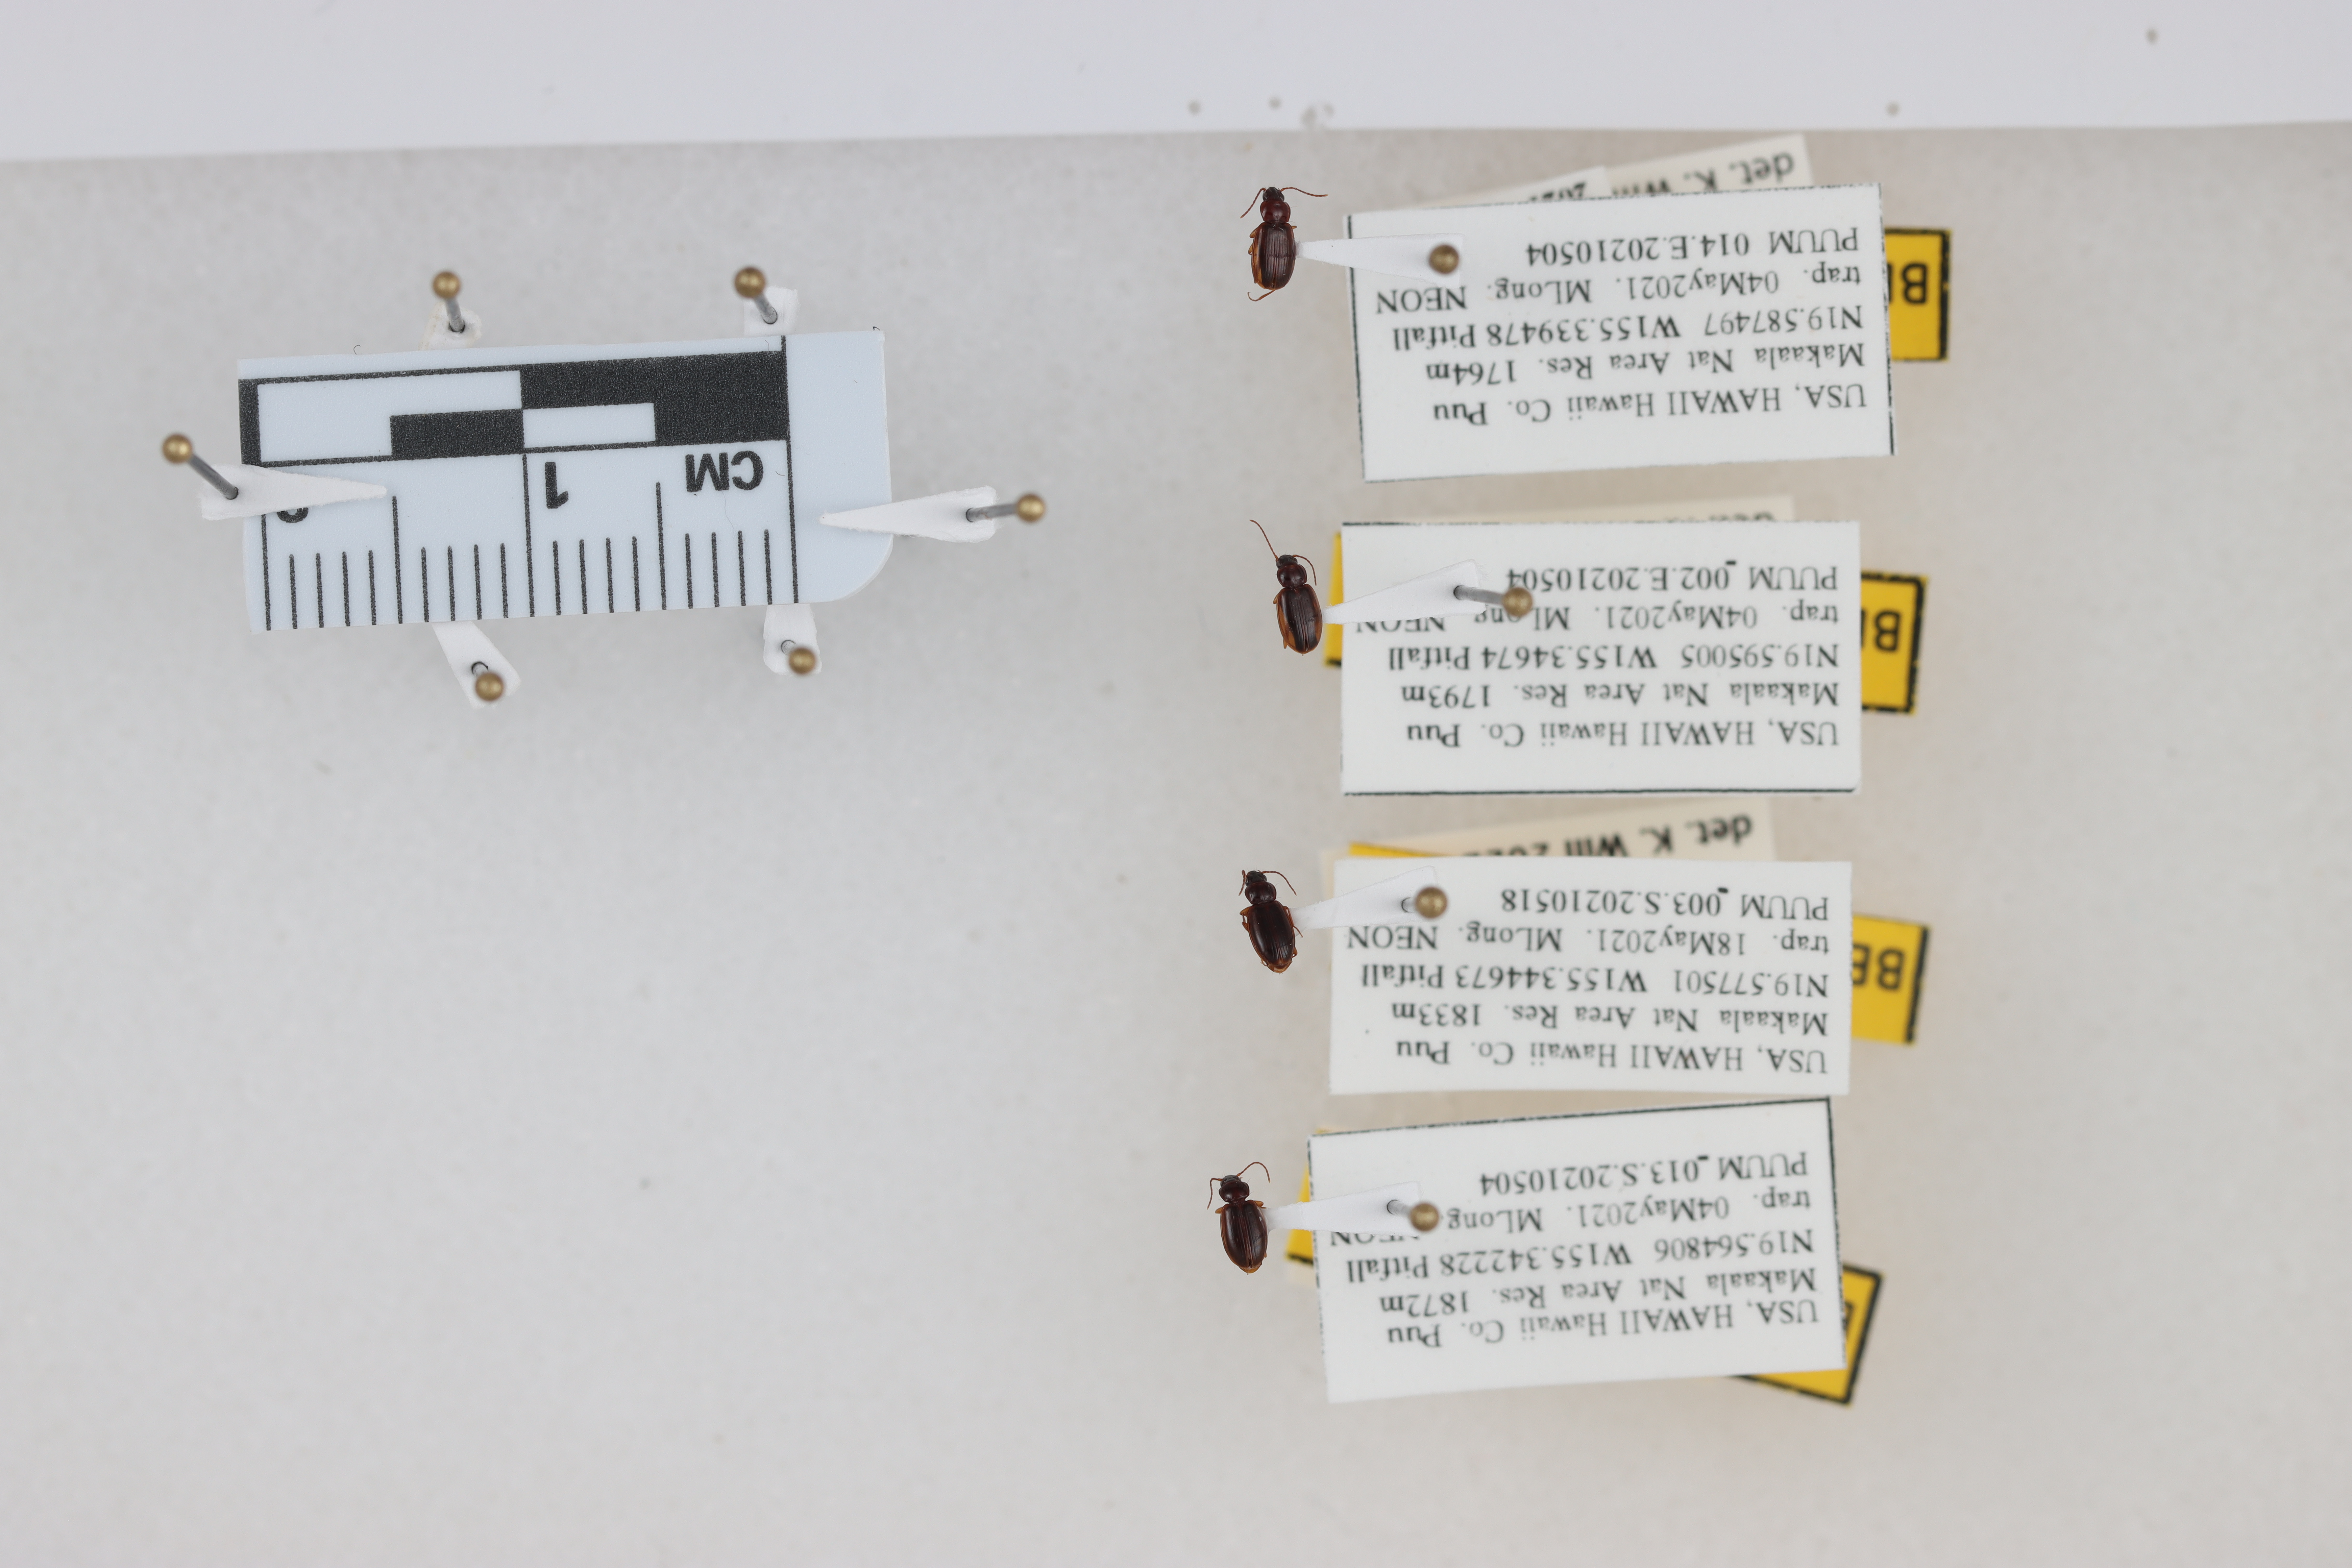
Beetle 1 — elytra length: 0.248 cm, elytra max width: 0.167 cm, basal pronotum width: 0.09 cm

Beetle 2 — elytra length: 0.249 cm, elytra max width: 0.165 cm, basal pronotum width: 0.083 cm

Beetle 3 — elytra length: 0.239 cm, elytra max width: 0.163 cm, basal pronotum width: 0.092 cm

Beetle 4 — elytra length: 0.247 cm, elytra max width: 0.171 cm, basal pronotum width: 0.087 cm